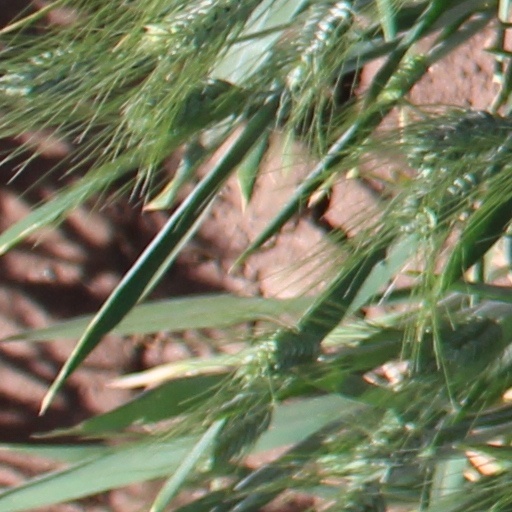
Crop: wheat